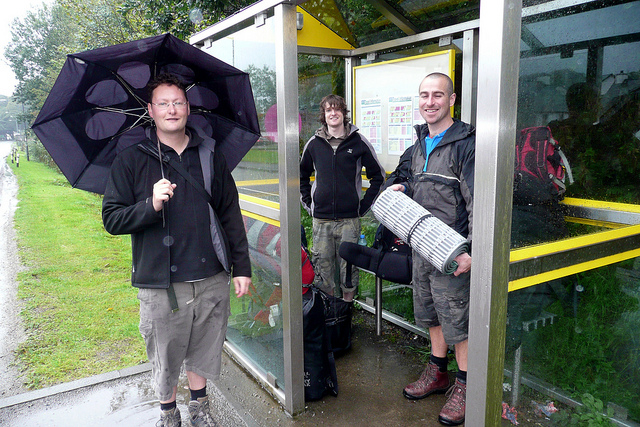
A man holding an umbrella while standing next to people at a bus stop.

a person  holding an umbrella in the rain in front of a bus stop